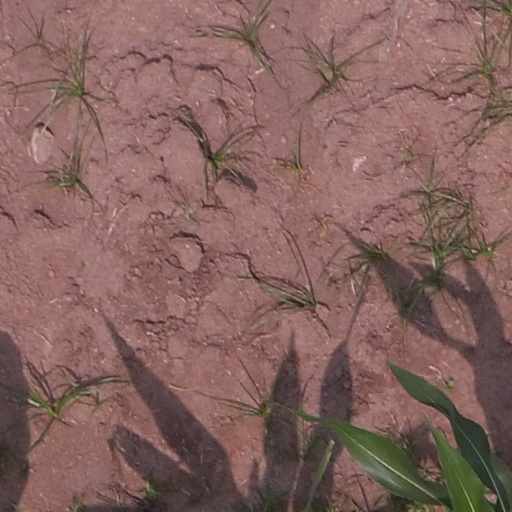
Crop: maize; corn